Ayers Bank Building

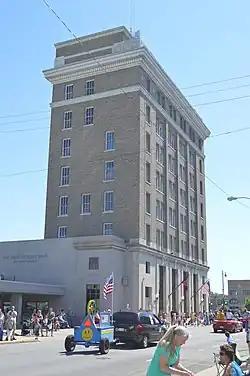

The Ayers Bank Building is a historic bank building located at 200 West State Street in Jacksonville, Illinois. This site is believed to have been continuously associated with banking since 1832, longer than any other site in Illinois.